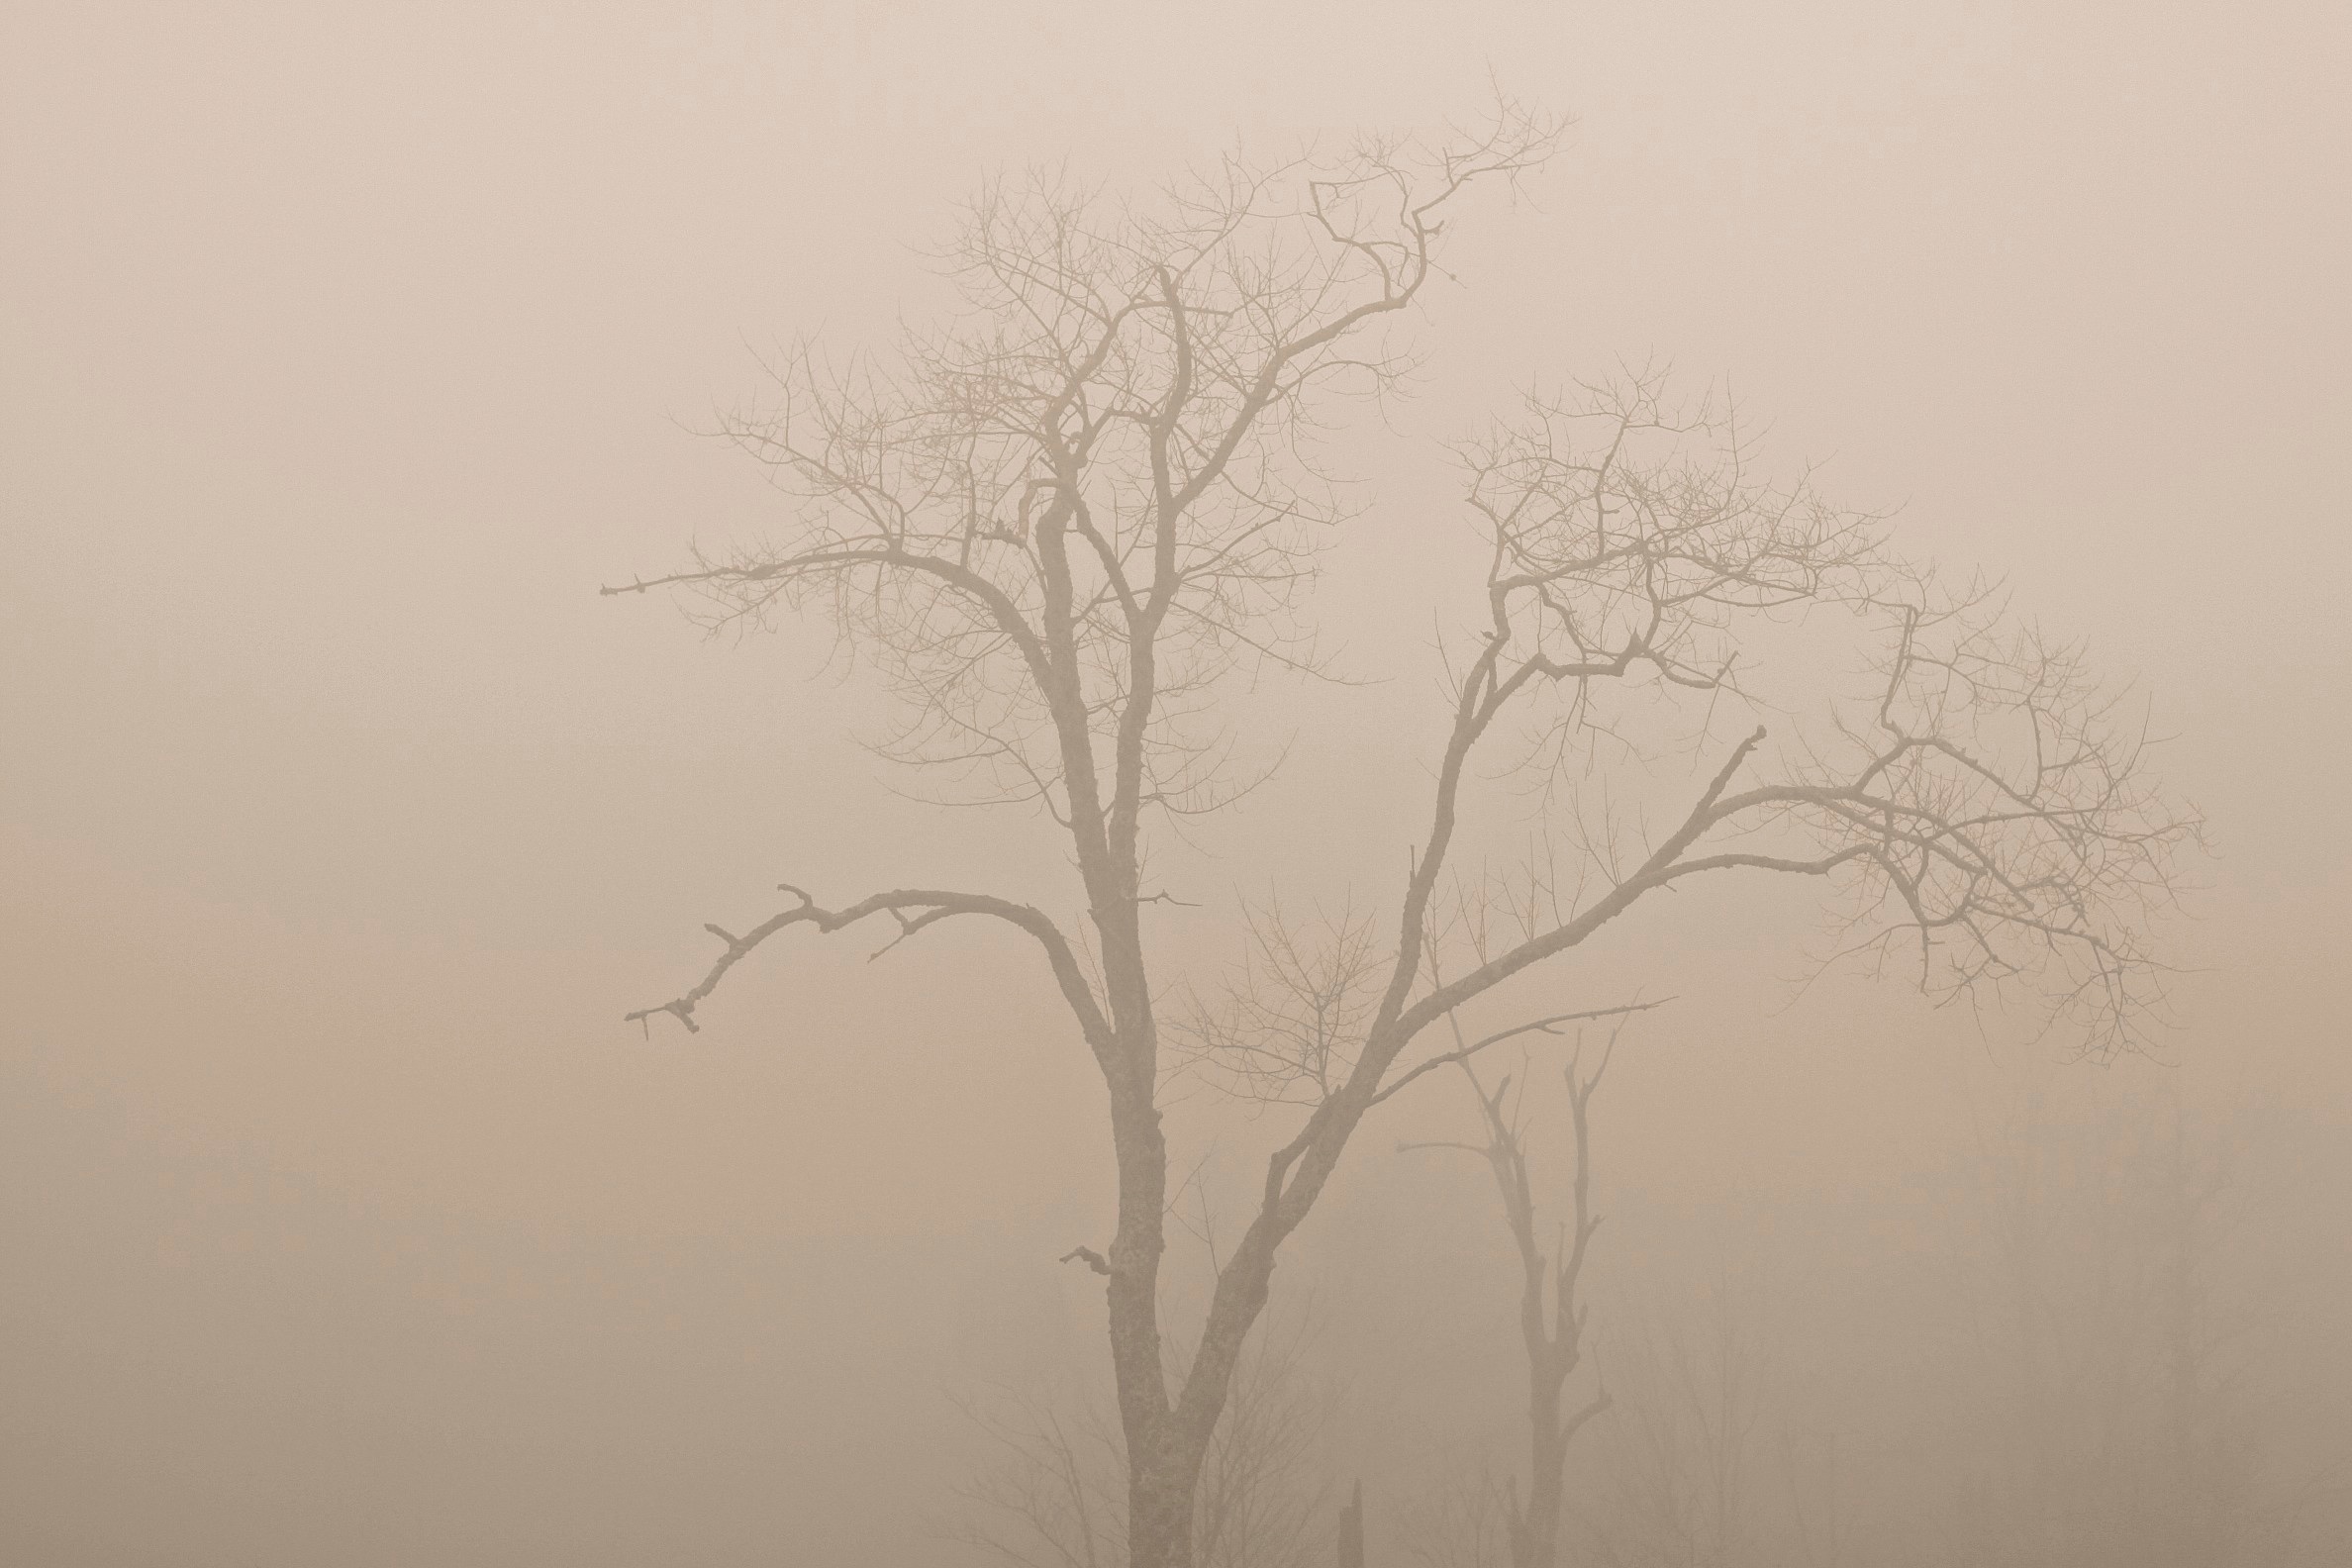
tree, branch, fog, mist, morning, dawn, weather, haze, twig, atmospheric phenomenon